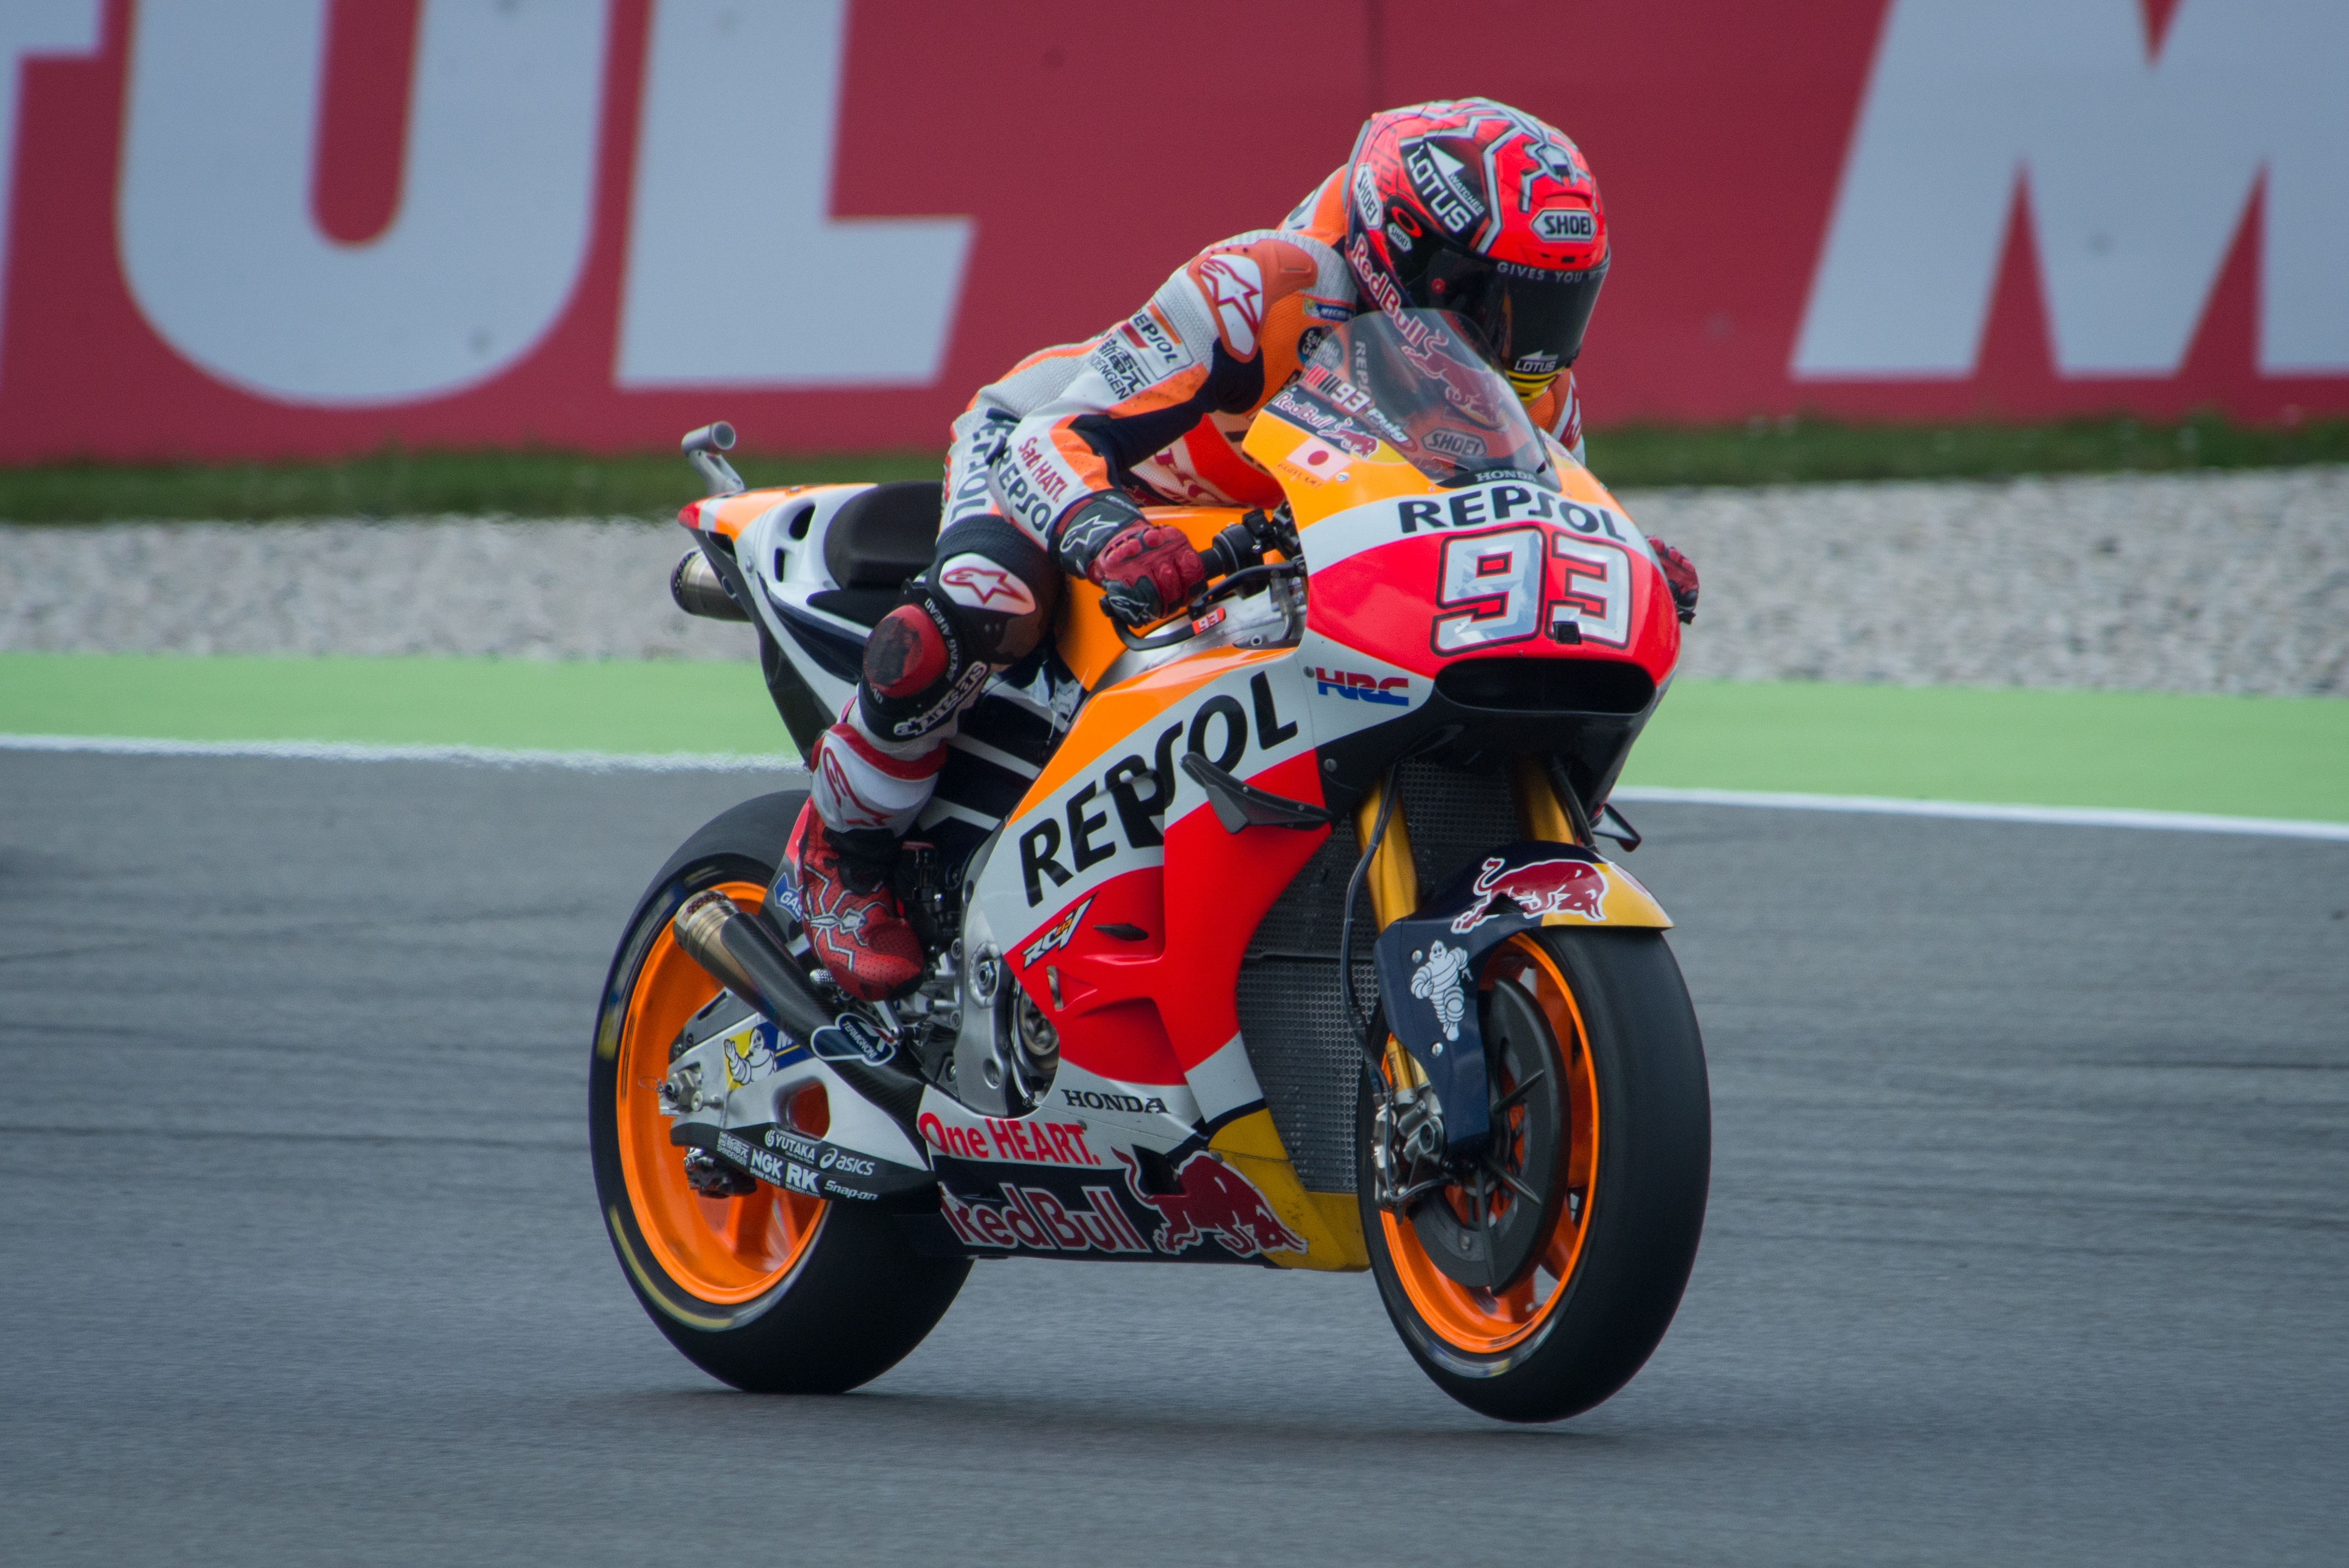
track, sport, bike, rider, vehicle, motorcycle, action, machine, extreme, motorbike, speed, thrill, race, competition, power, sports, helmet, wheels, racing, motor, race track, championship, fast, gp, driver, circuit, racer, motorsport, winner, champion, motorcycling, motogp, grand prix, marquez, superbike, tt assen, dutch grand prix, motorcycle racing, road racing, stunt performer, motorcycle speedway, auto race, superbike racing, grand prix motorcycle racing, isle of man tt